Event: Nepal Earthquake
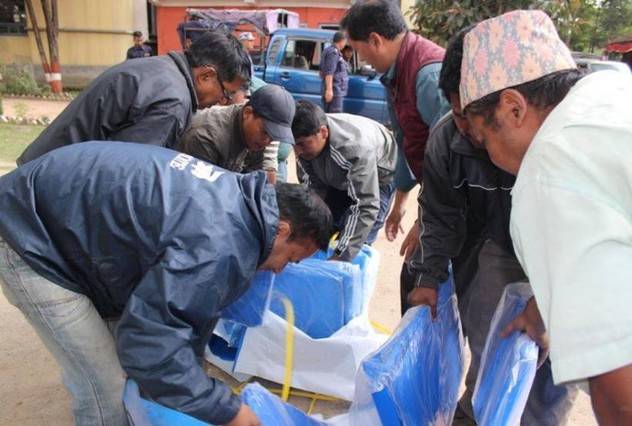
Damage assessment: no_damage